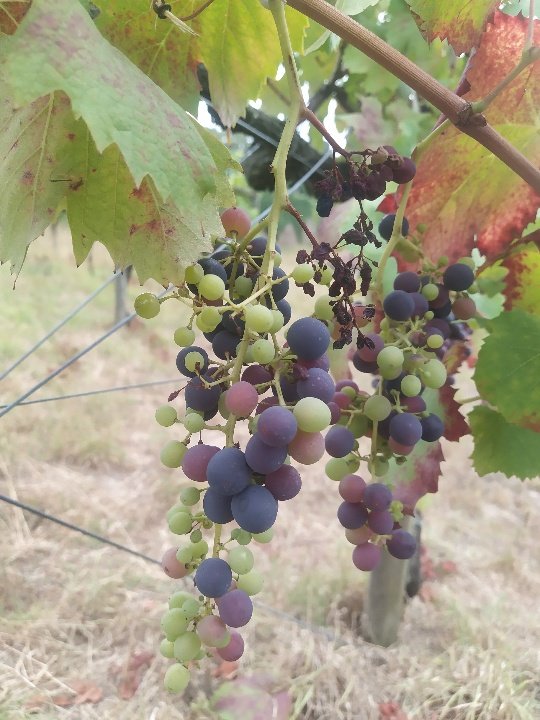
Berries visible: 98
Grape clusters: 2